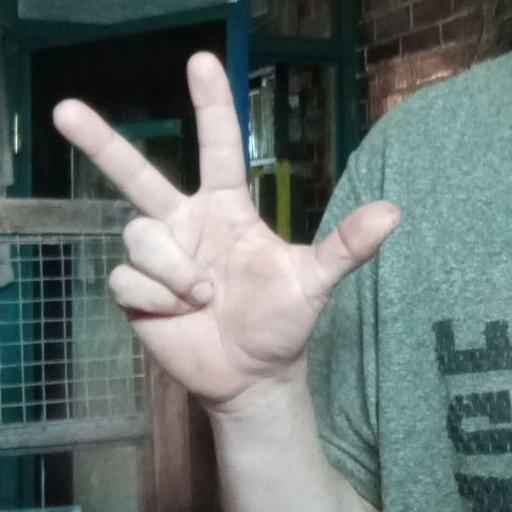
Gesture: three2